Islamic flag

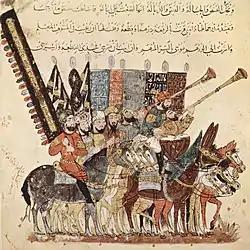
A troop of spectators on horseback and with inscribed banners watching a procession. Illustration from the seventh "Maqama" of al-Hariri of Basra in a 13th-century manuscript created by al-Wasiti (BNF ms. arabe 5847).

The Ayyubids and Mamluks, succeeding the Fatimid caliphate, retained the association with yellow. The Ayyubid founder Saladin carried a yellow flag adorned with an eagle. Mamluk sultanic banners were yellow, but on occasion they used red banners. Mongol and Turkic dynasties to the east, including the Ilkhanate, Oghuz Turks and the Seljuq dynasty, preferred the white banner. Religious flags with inscriptions were in use in the medieval period, as shown in miniatures by 13th-century illustrator Yahya ibn Mahmud al-Wasiti. 14th-century illustrations of the "History of the Tatars" by Hayton of Corycus (1243) shows both Mongols and Seljuqs using a variety of war ensigns.